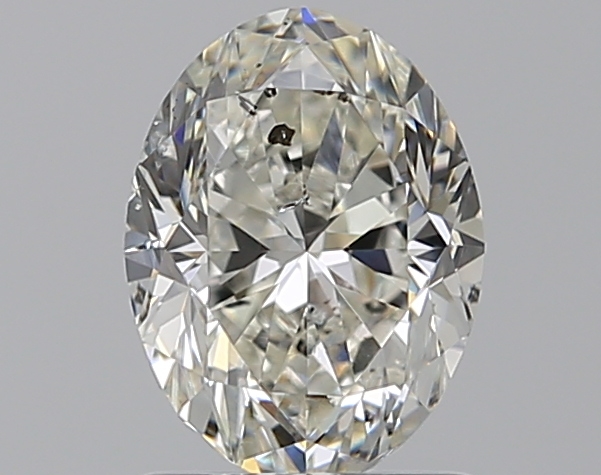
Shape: oval
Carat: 1.2
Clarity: SI2
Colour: J
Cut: GD
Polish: EX
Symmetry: VG
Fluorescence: M
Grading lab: GIA
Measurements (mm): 7.73 x 5.81 x 3.97